William Grierson (engineer)

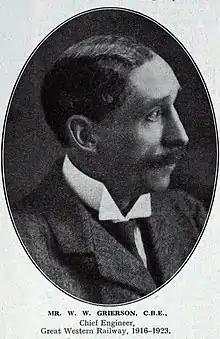
A 1924 portrait of Grierson

William Wylie Grierson (9 December 1863 – 14 March 1935) was a British civil engineer.